List of Kare Kano characters

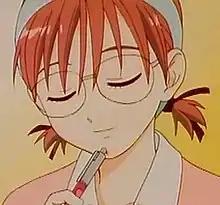
Yukino Miyazawa

, the female protagonist of the series, is a 15 year old who is a seemingly smart, attractive, athletic, and talented model student. Both her male and female peers express admiration for her, often asking her for help and commenting about her model-like features and characteristics.